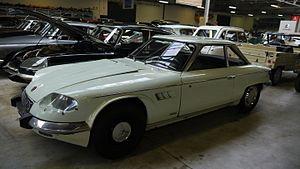
Prototype Panhard 24 CT/DS
La Panhard 24 est une automobile de la marque Panhard produite de 1963 à 1967 ; dernier modèle produit par le constructeur, elle marque la fin de production de la « doyenne des marques » automobiles françaises.